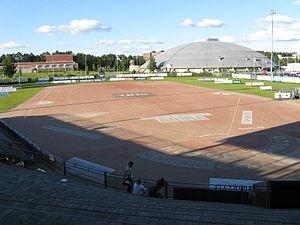
Raksila est un quartier du district central de la ville d'Oulu en Finlande.